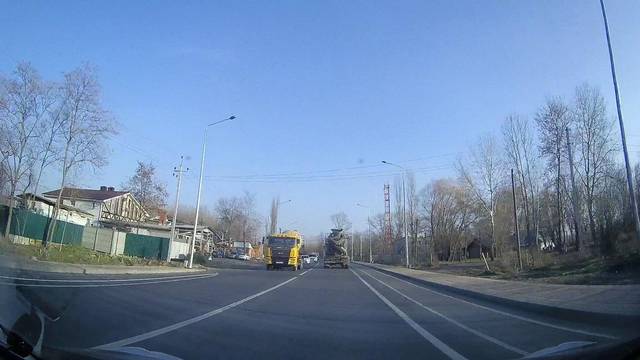
Region: Russia
Coordinates: 47.202, 39.779